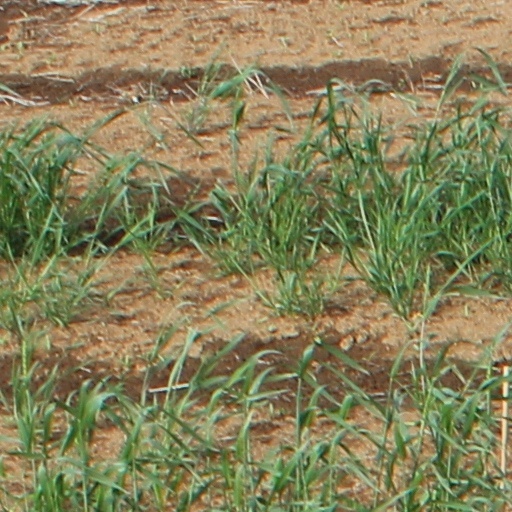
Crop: wheat